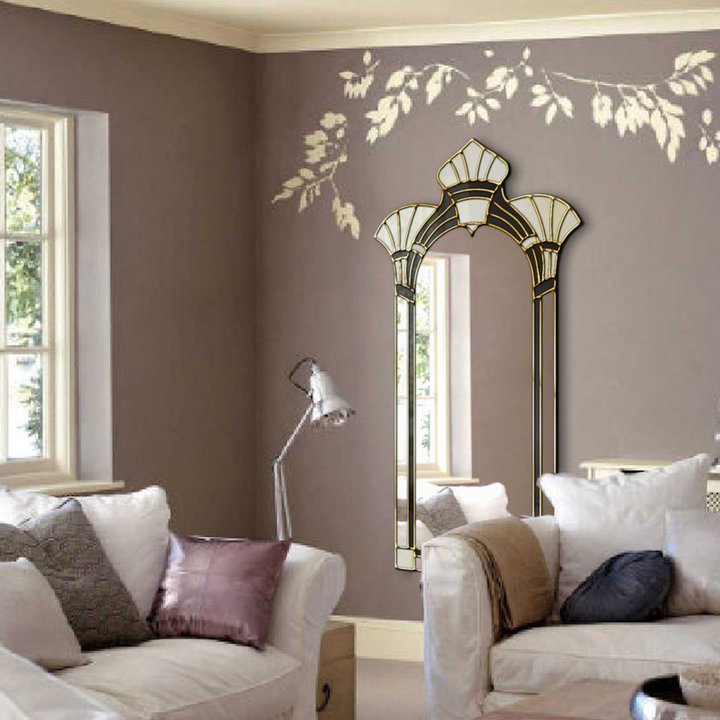
Style: ArtDeco